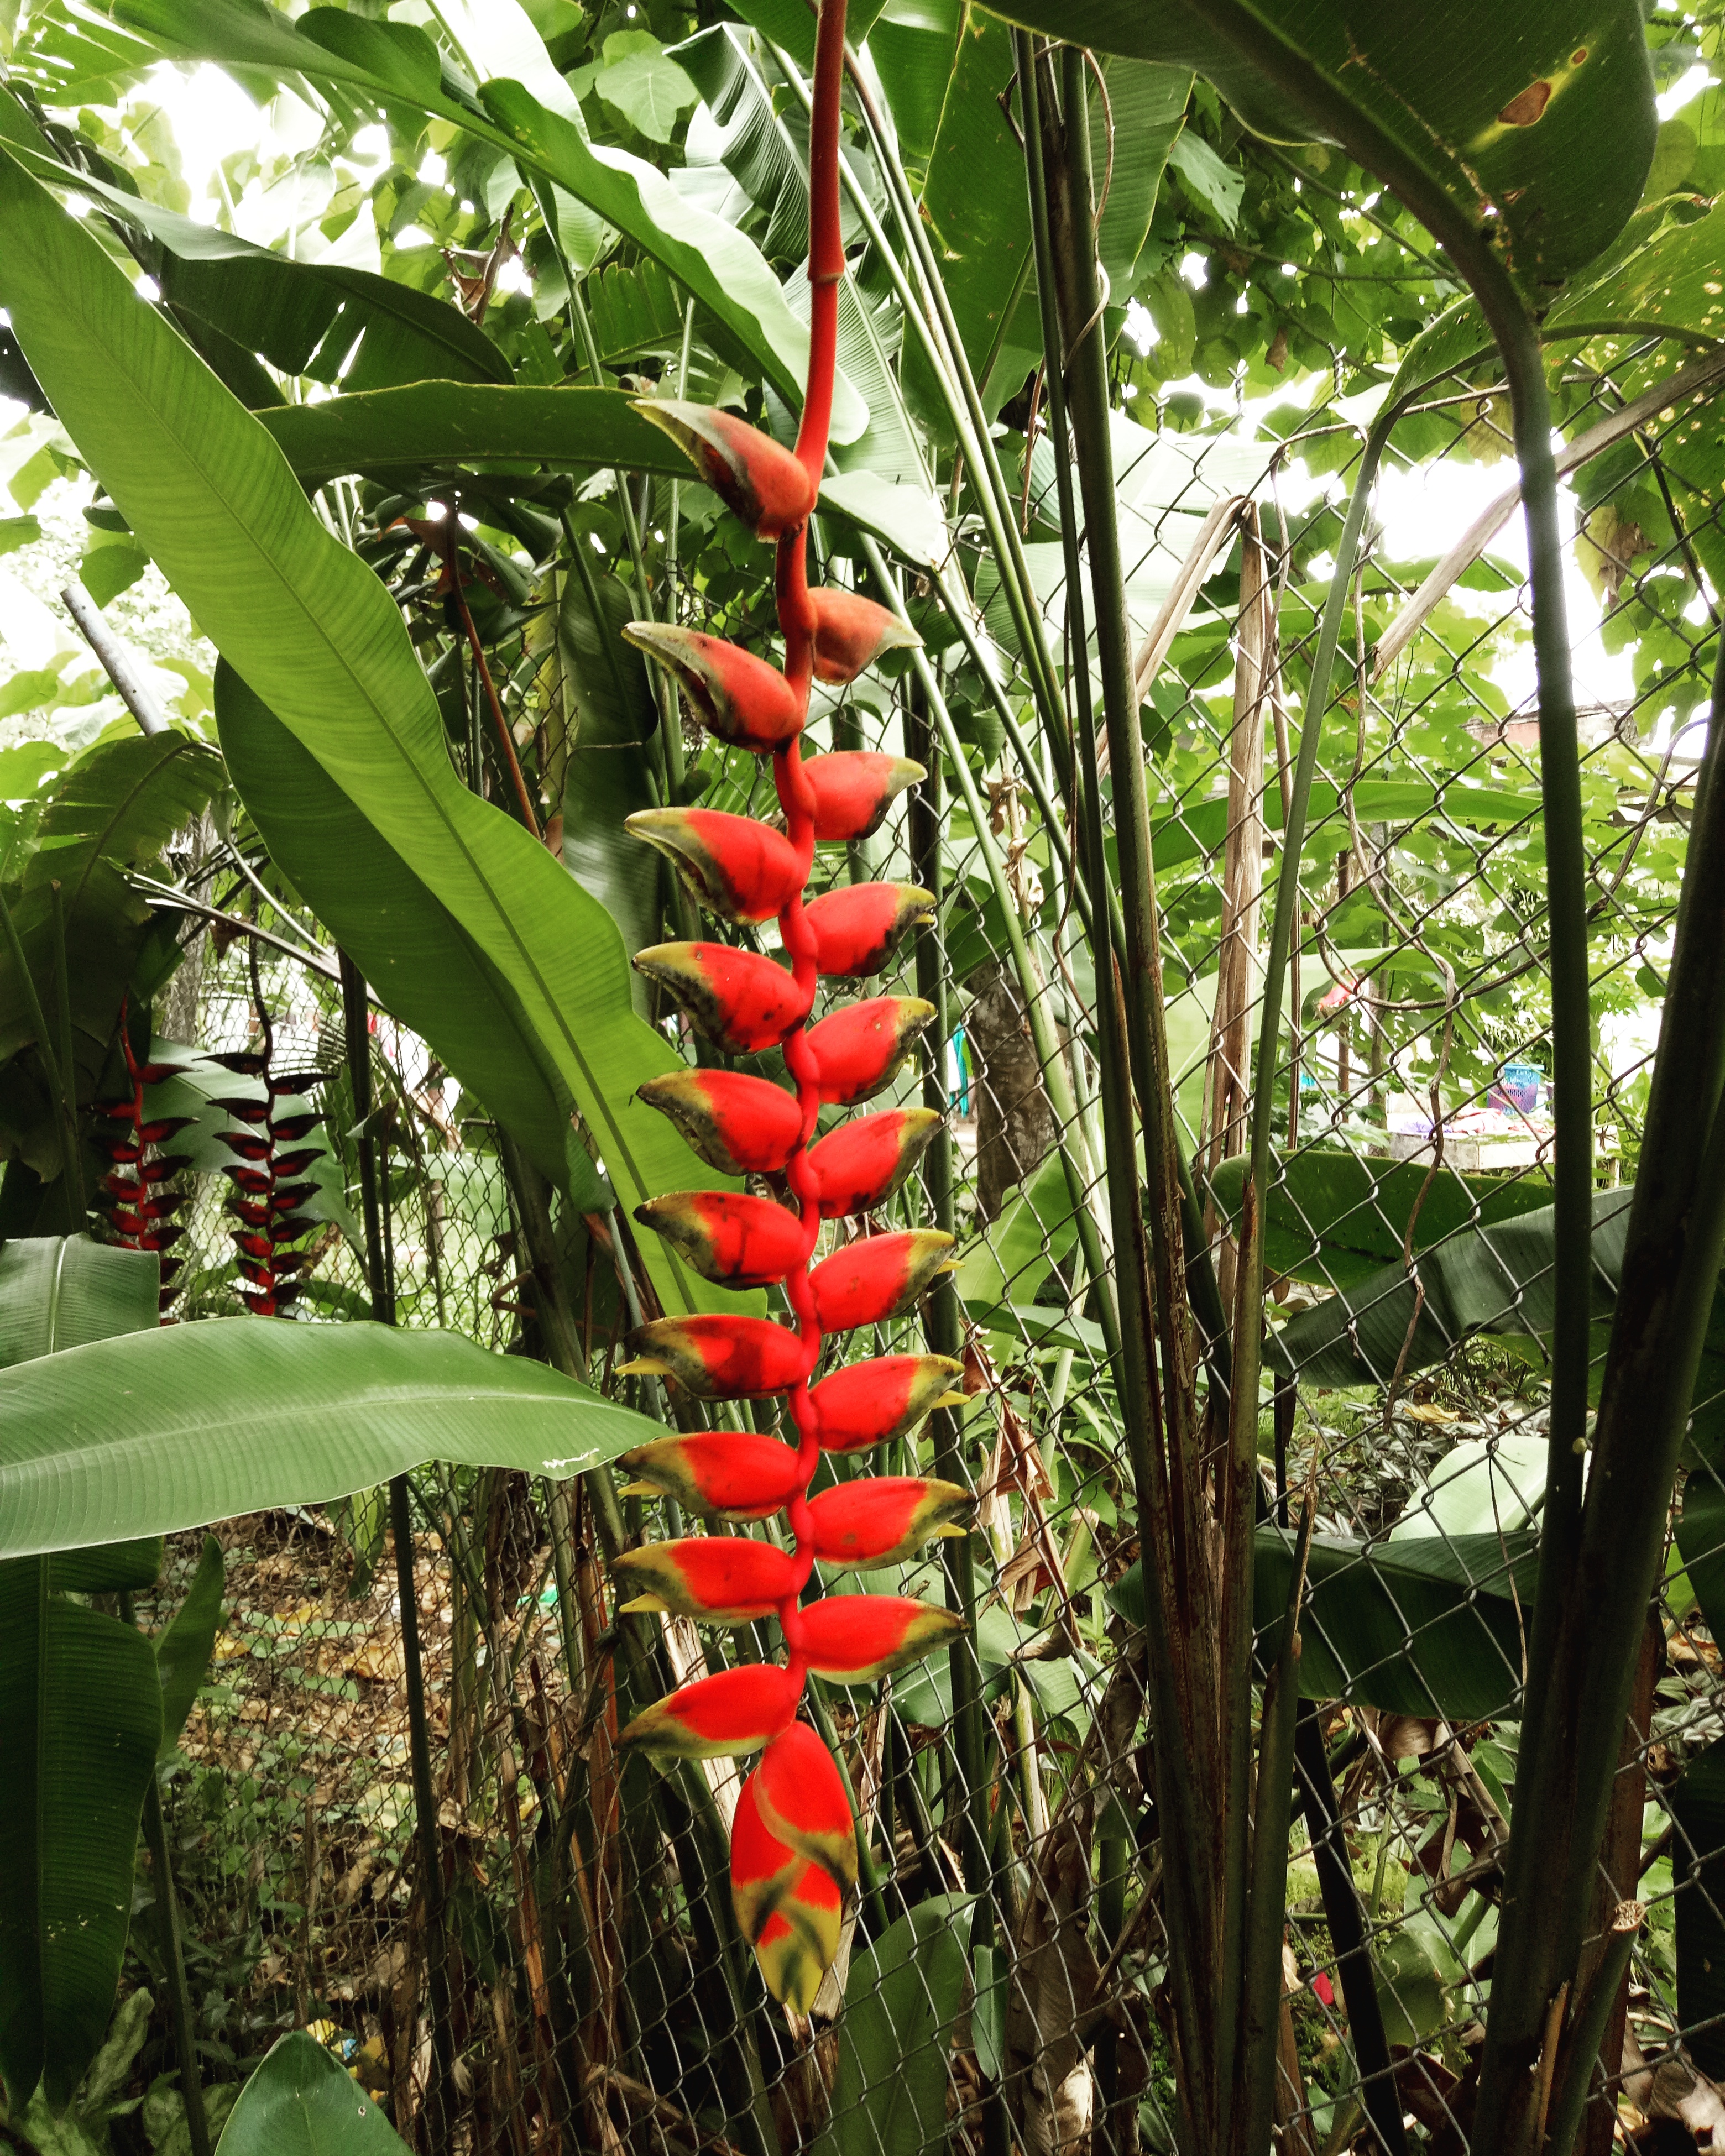
flower, vegetation, natural environment, leaf, terrestrial plant, botany, biome, plant stem, coquelicot, flowering plant, heliconia, vascular plant, jungle, produce, herbaceous plant, perennial plant, rainforest, plantation, valdivian temperate rain forest